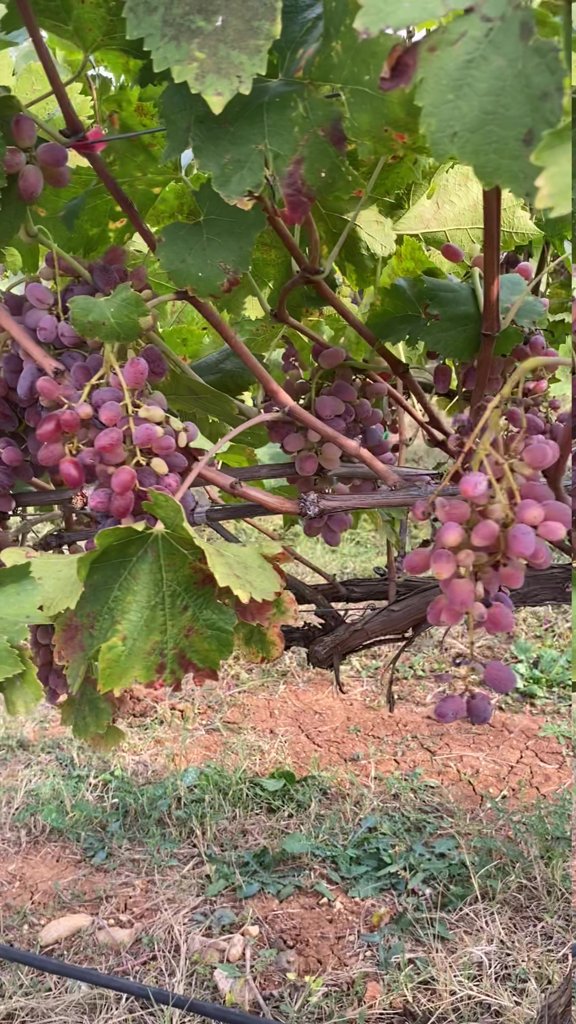
Berries visible: 172
Grape clusters: 5